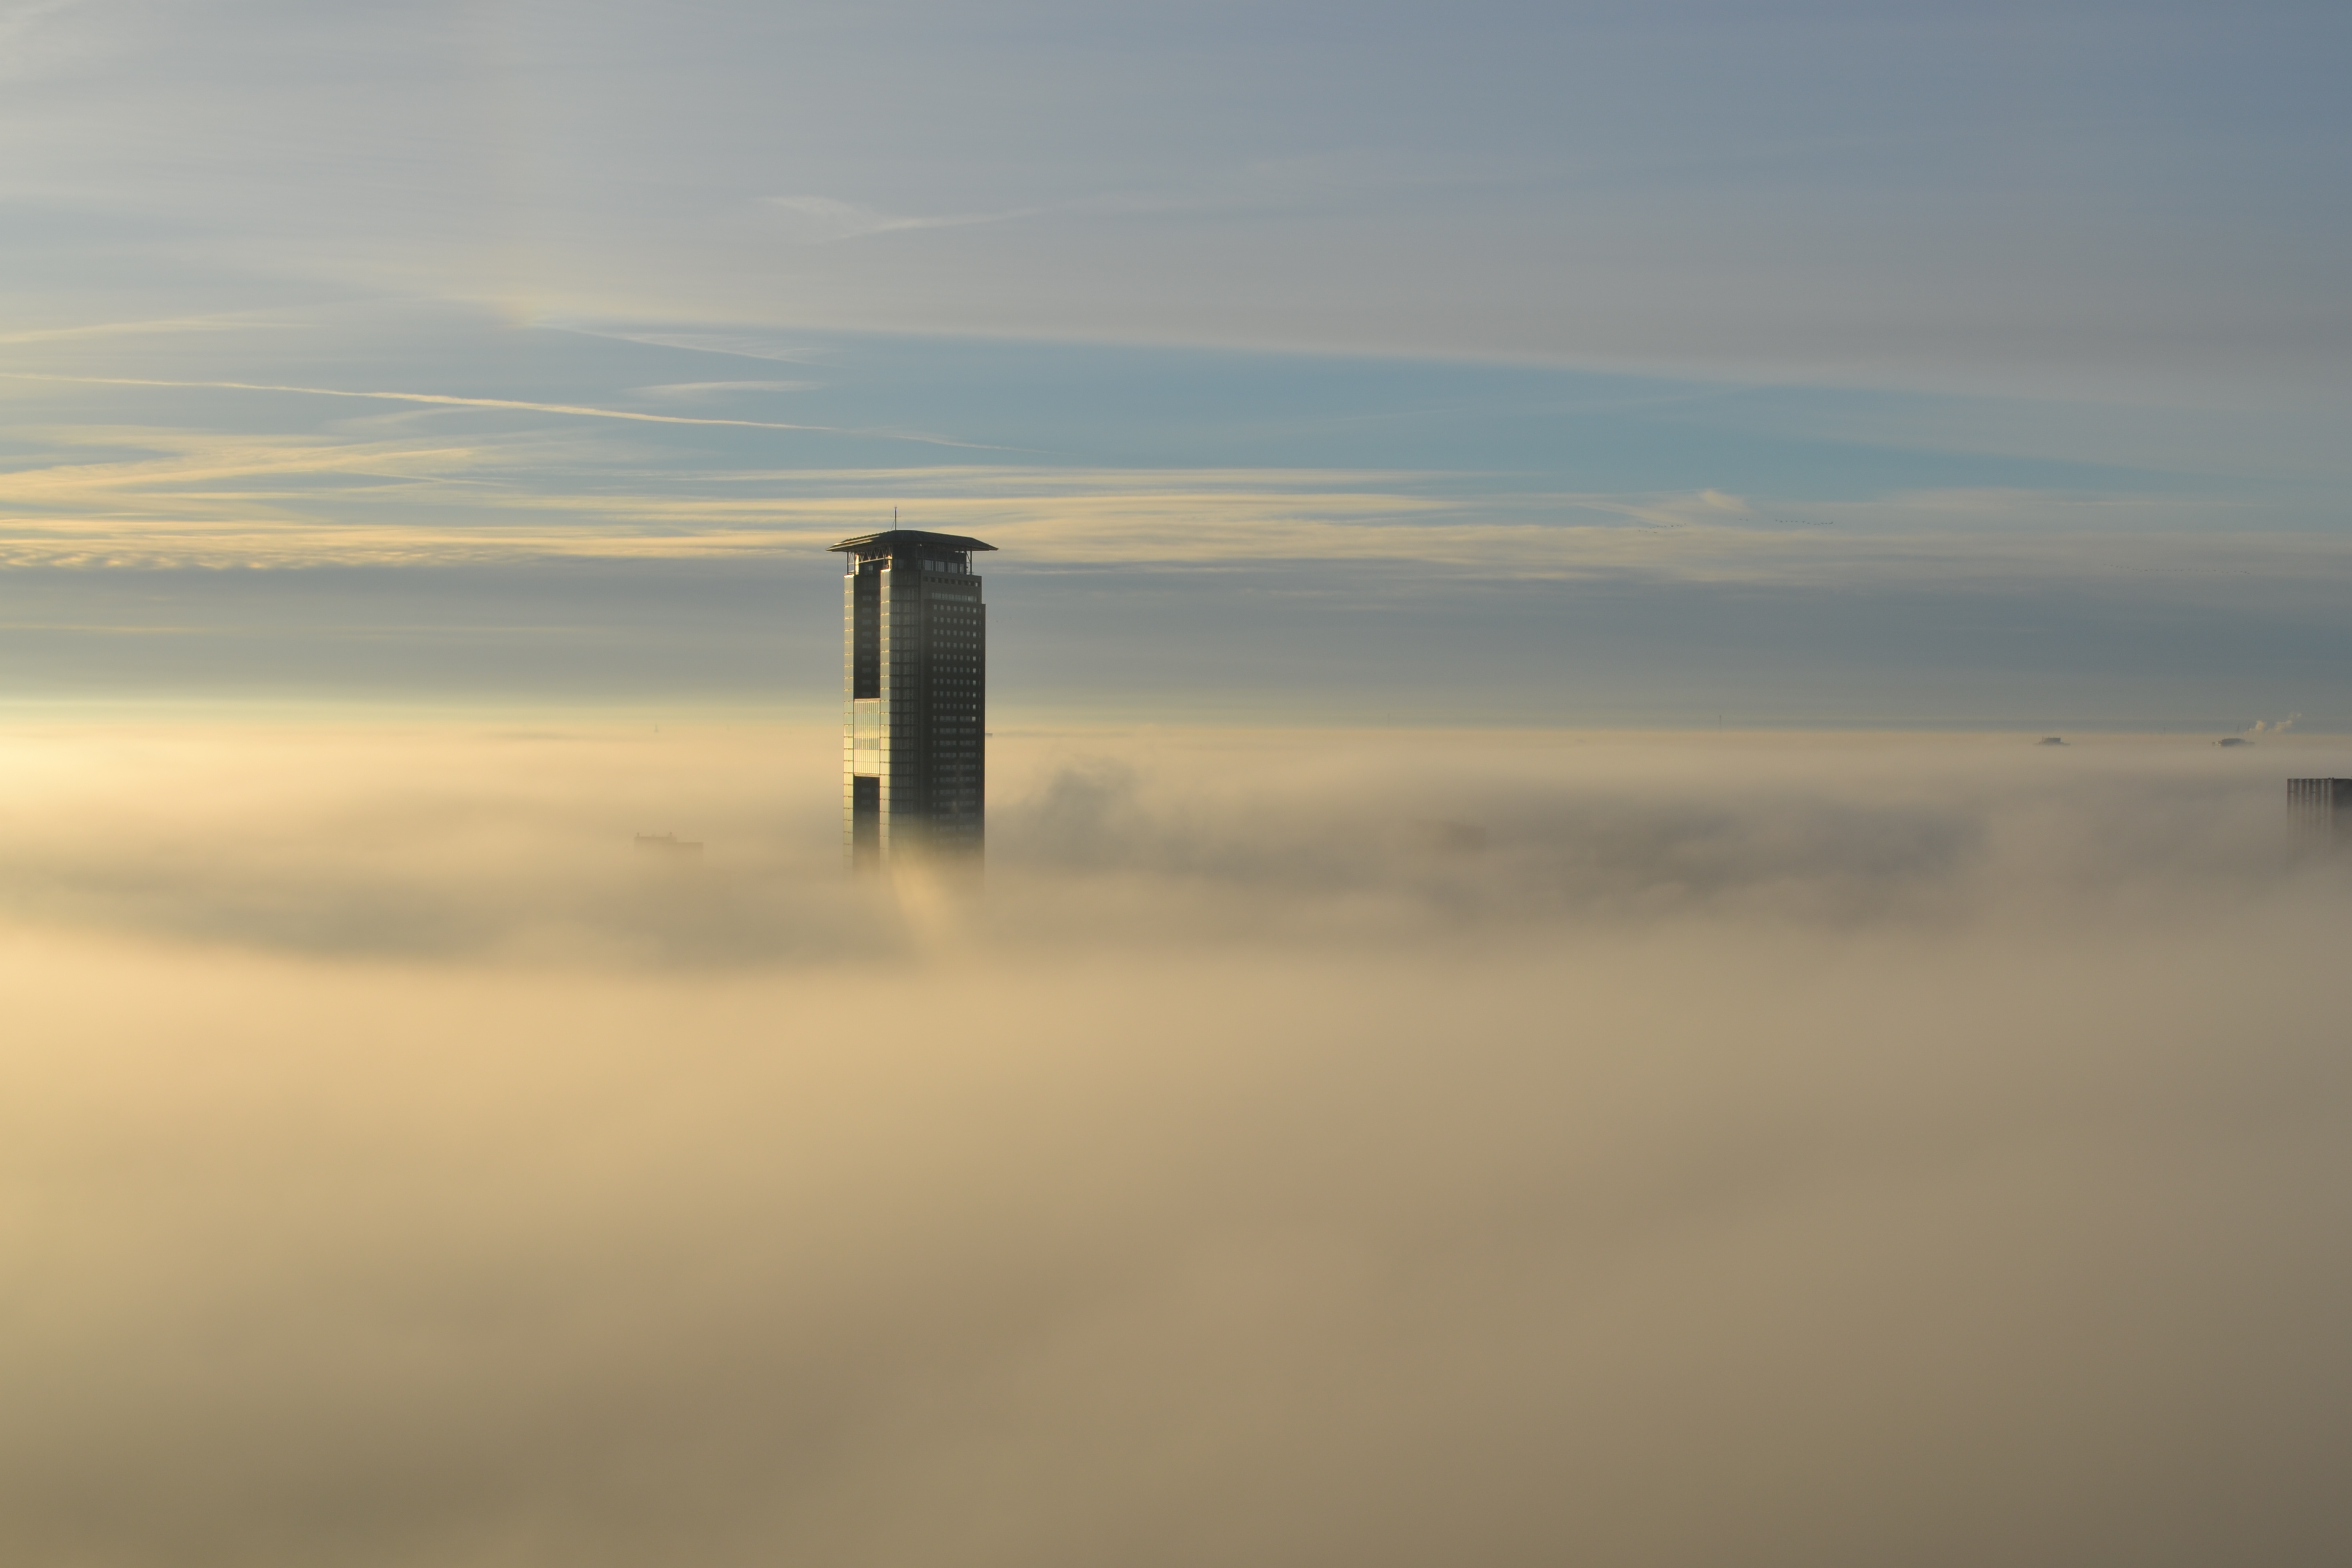
beach, sea, coast, ocean, horizon, cloud, sky, fog, sunrise, sunset, mist, skyline, sunlight, morning, wave, building, dawn, atmosphere, skyscraper, dusk, reflection, weather, haze, above, clouds, atmospheric phenomenon, atmosphere of earth